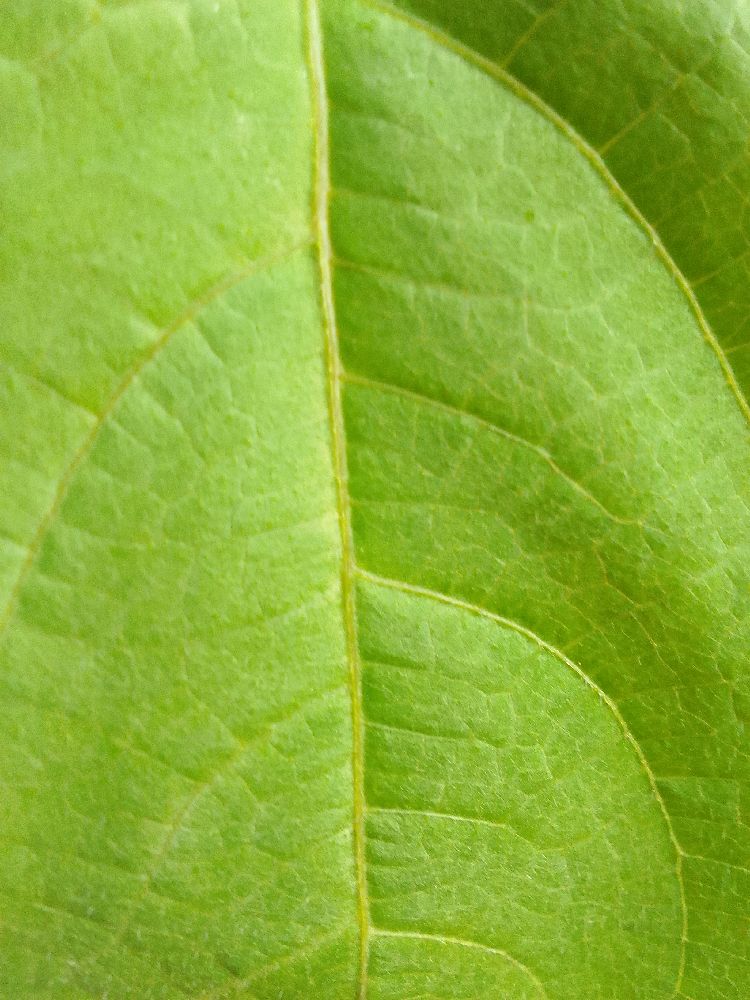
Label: healthy